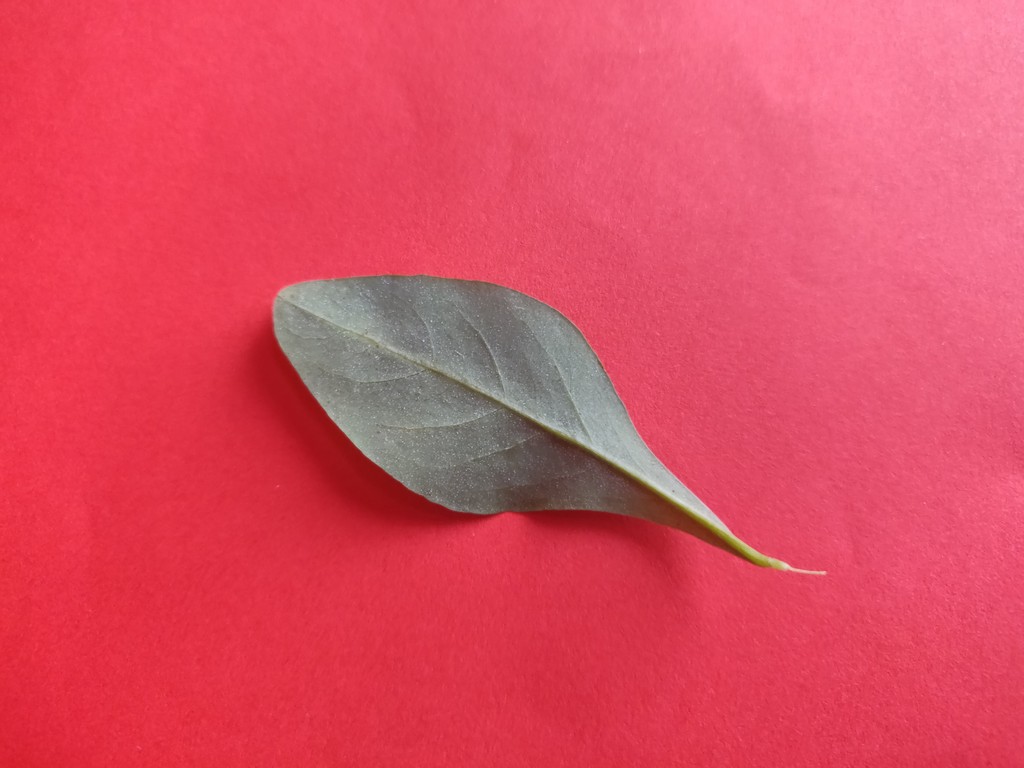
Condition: Healthy
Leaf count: single
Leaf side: back